Shanghai West railway station

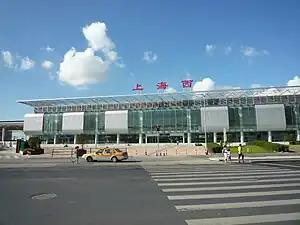
A view of the new plaza in front of Shanghaixi railway station.

Shanghaixi (Shanghai West) railway station is a railway station in the Putuo District of Shanghai which in the past, lost its importance as a result of Shanghai railway station further to the east. It has, however, been recently redeveloped.